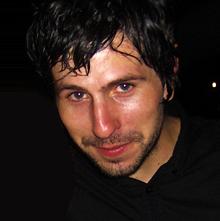
Age: 29